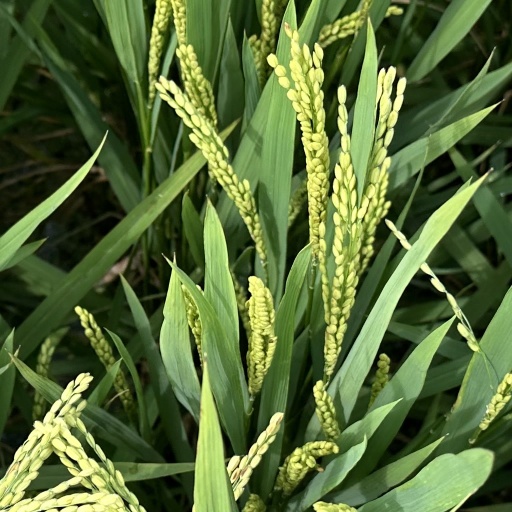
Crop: rice